Cormocephalus rubriceps

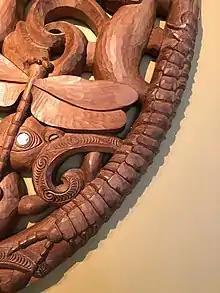
Giant Centipede carved or pare carved on display at the New Zealand Arthropod Collection at Landcare Research, Auckland.

This species was given its Latin name by George Newport in 1843 as "Scolopendra rubriceps". Newport published a description of the species under that name in 1845.